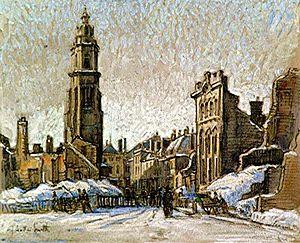
Cet article présente les faits marquants de la ville de Cambrai, une commune du nord de la France.